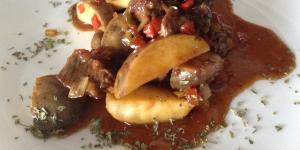
guiso de patatas con carne